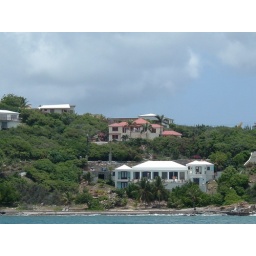
Tiger Woods House in St Thomas, the one with the red roof